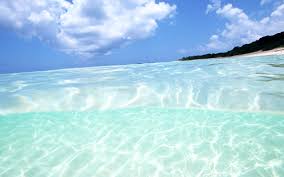
Weather: sun or clear